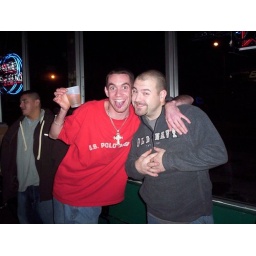
The guy in the red shirt was a total creep.